Our Better Selves

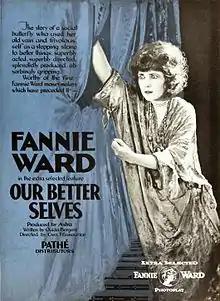
Ad for the film from a 1919 issue of "Motion Picture News"

Our Better Selves is a 1919 silent film war drama directed by George Fitzmaurice and starring Fannie Ward and Lew Cody. It was produced by Astra Film Corp and distributed by Pathé Exchange.